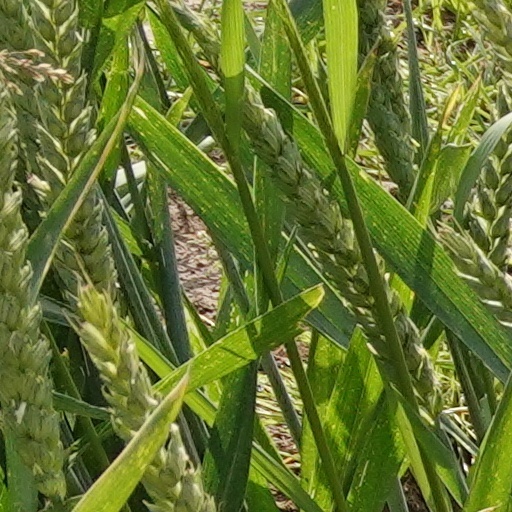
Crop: wheat